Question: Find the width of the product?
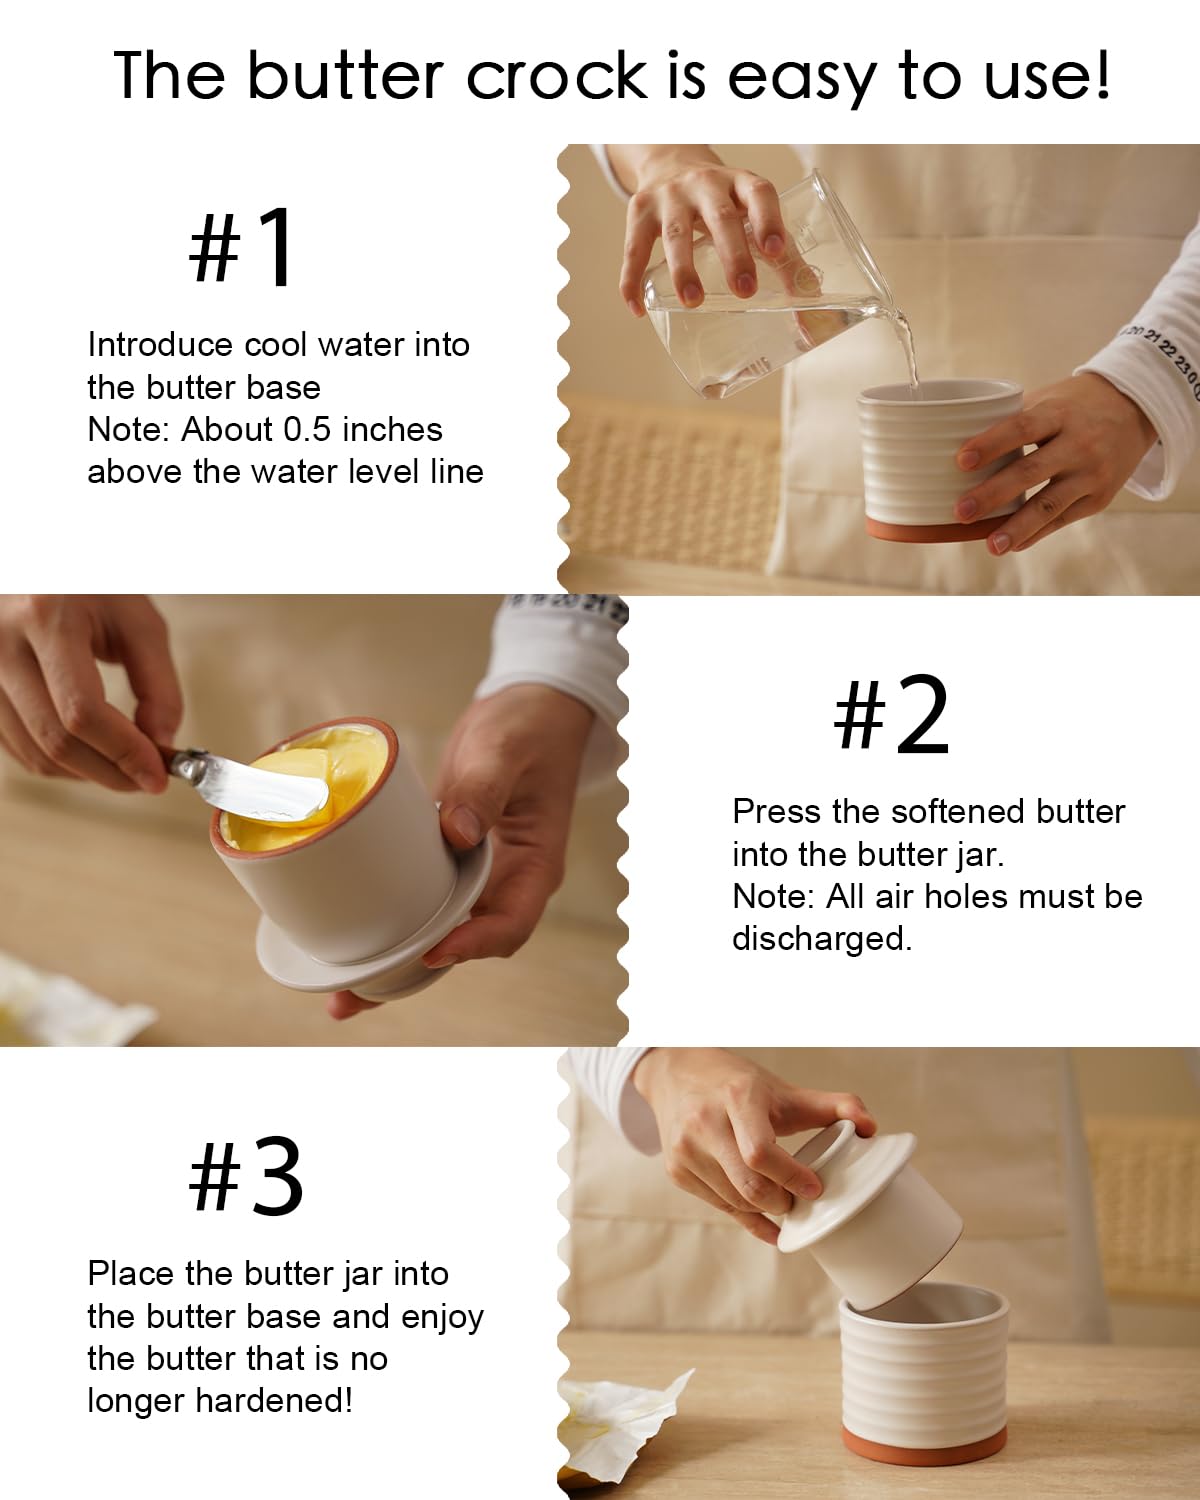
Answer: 2.0 inch